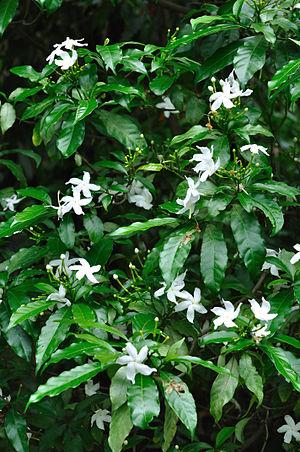
Le genre Tabernaemontana regroupe 100 à 110 espèces de plantes à fleurs de la famille des Apocynacées, que l'on trouve dans les régions tropicales. Ces plantes sont des arbrisseaux et des arbres de 1 à 15 m de haut. Les feuilles sont sempervirentes, opposées, longues de 3 à 25 cm, à sève laiteuse. Les fleurs sont odorantes, blanches, d'un diamètre de 1 à 5 cm.